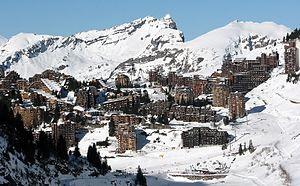
Le tourisme en Haute-Savoie permet de découvrir les principaux sites touristiques du département de la Haute-Savoie, notamment ses musées, ses monuments historiques ou encore son patrimoine environnemental.
Avoriaz est une station de ski située à 1 800 m d'altitude sur le territoire de la commune de Morzine en Haute-Savoie en France et passe également par le Valais. Elle a été ouverte en 1967.
La 8ᵉ étape du Tour de France 2010 s'est déroulée le dimanche 11 juillet 2010 entre la Station des Rousses et Morzine-Avoriaz sur 189 km. Elle a vu la victoire d'Andy Schleck, le coureur luxembourgeois de la Team Saxo Bank. Au classement général, Cadel Evans s'empare du maillot jaune à l'issue de cette étape, marquée par la première vraie défaillance du septuple vainqueur du Tour, l'Américain Lance Armstrong, dans le col de la Ramaz, première côte de première catégorie de ce Tour.